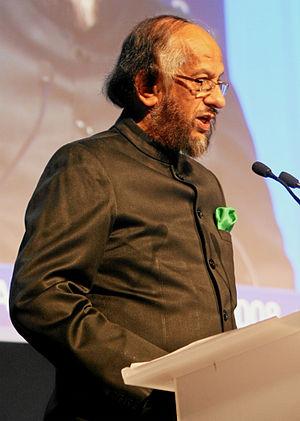
Le Groupe d'experts intergouvernemental sur l'évolution du climat est un organisme intergouvernemental ouvert à tous les pays membres de l'ONU.